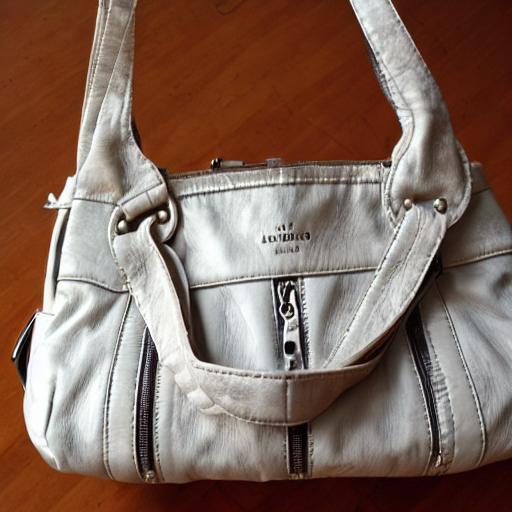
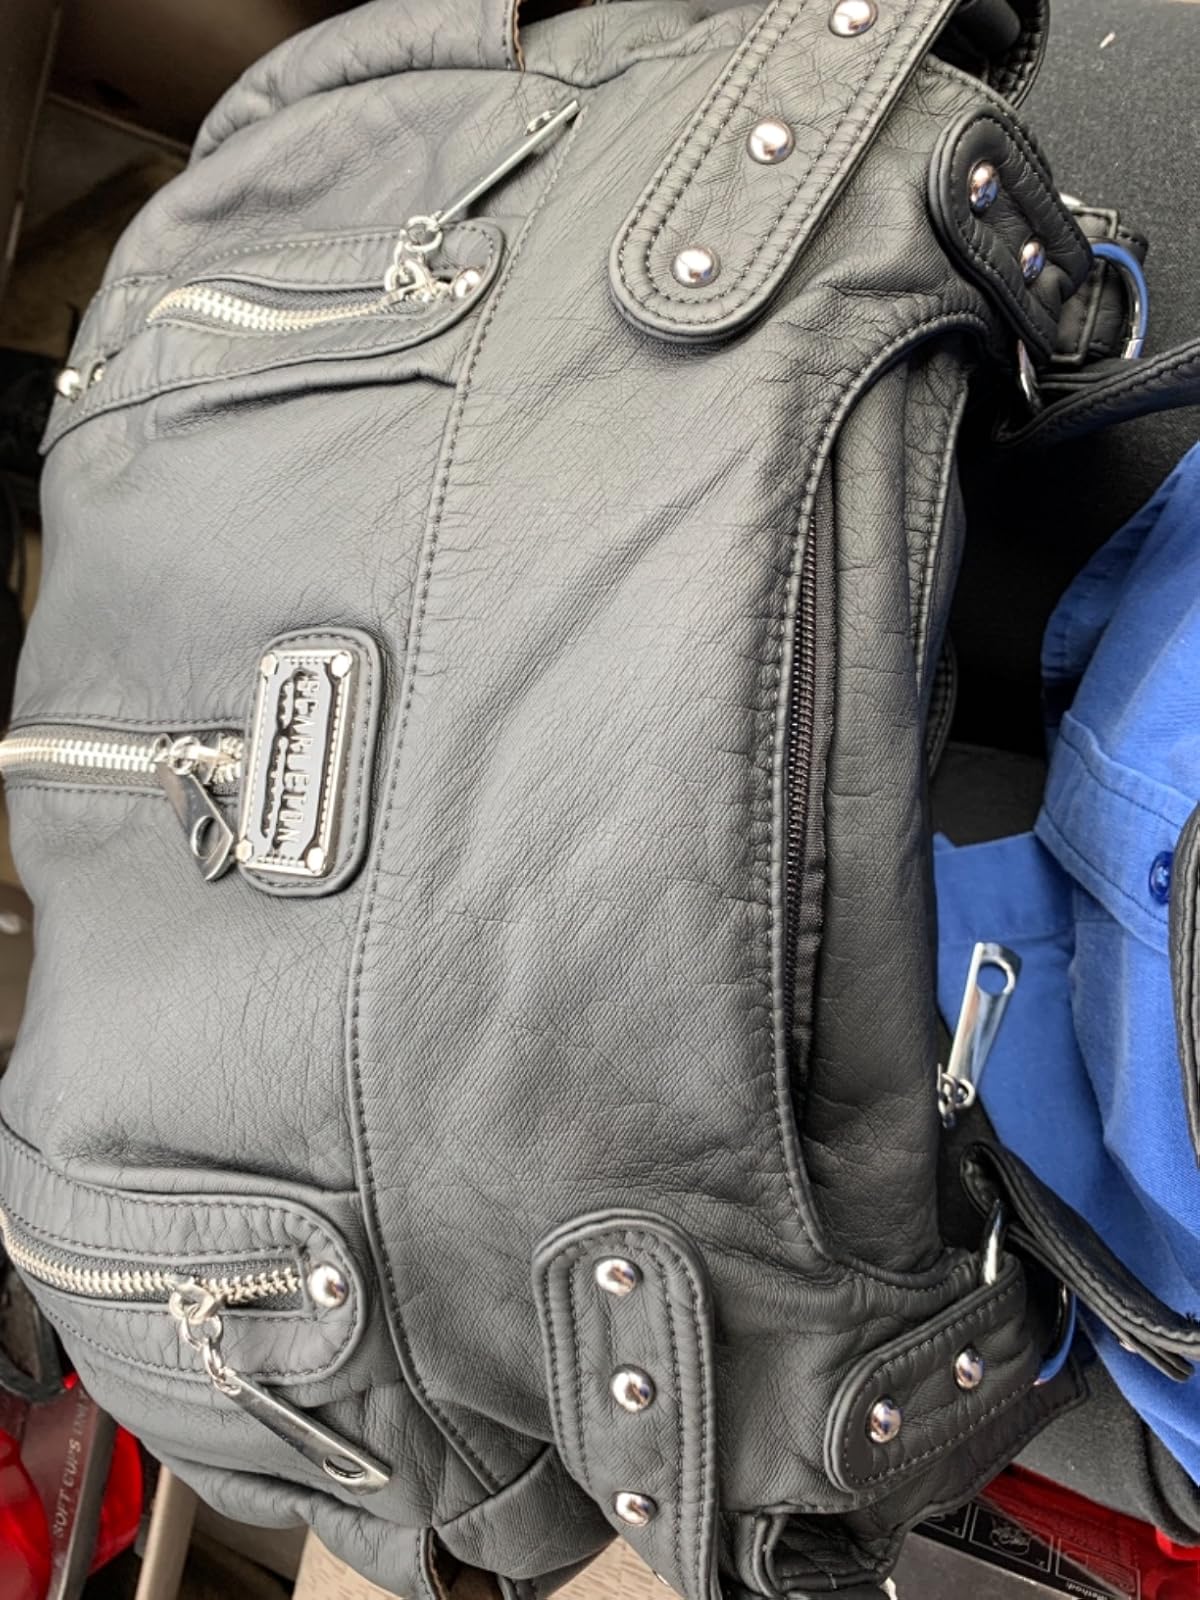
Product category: accessories_handbag
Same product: no